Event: Nepal Earthquake
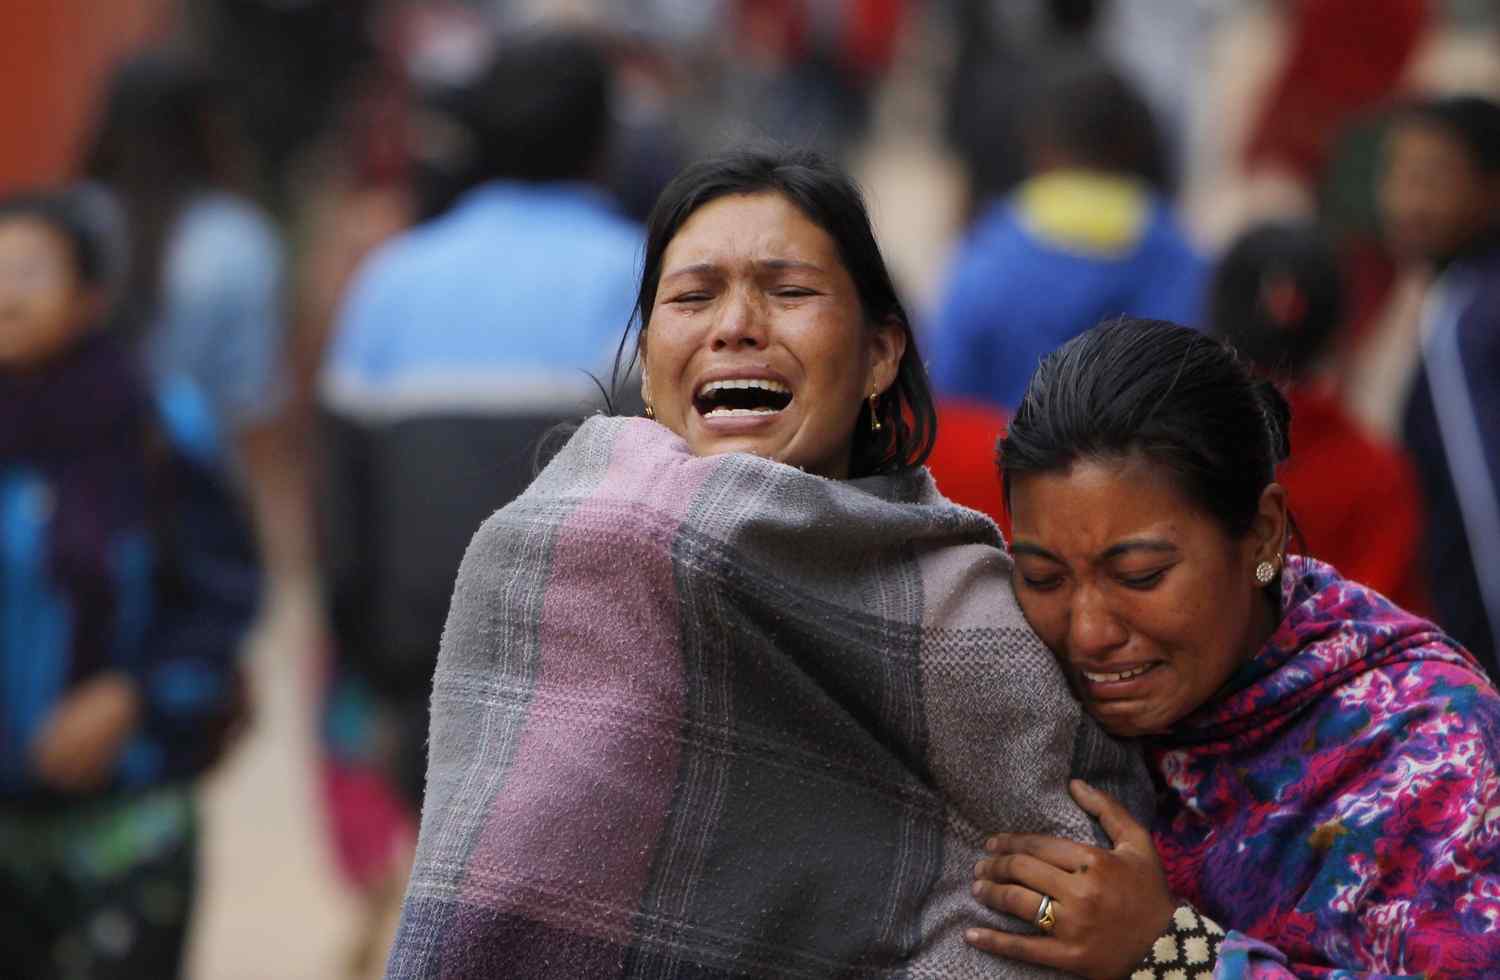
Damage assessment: no_damage